Norfolk State University

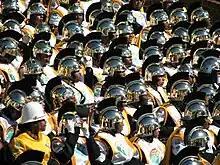
Spartan Legion Band in 2006

The Spartan "Legion" Marching Band was founded in 1974. There are 230 members. The band performs at campus events and during some Norfolk State football and basketball games. They were featured performers in the Honda Battle of the Bands in 2007 and 2008. In 2018 they were featured in the official music video for the song Heavy Metal by French house act Justice.